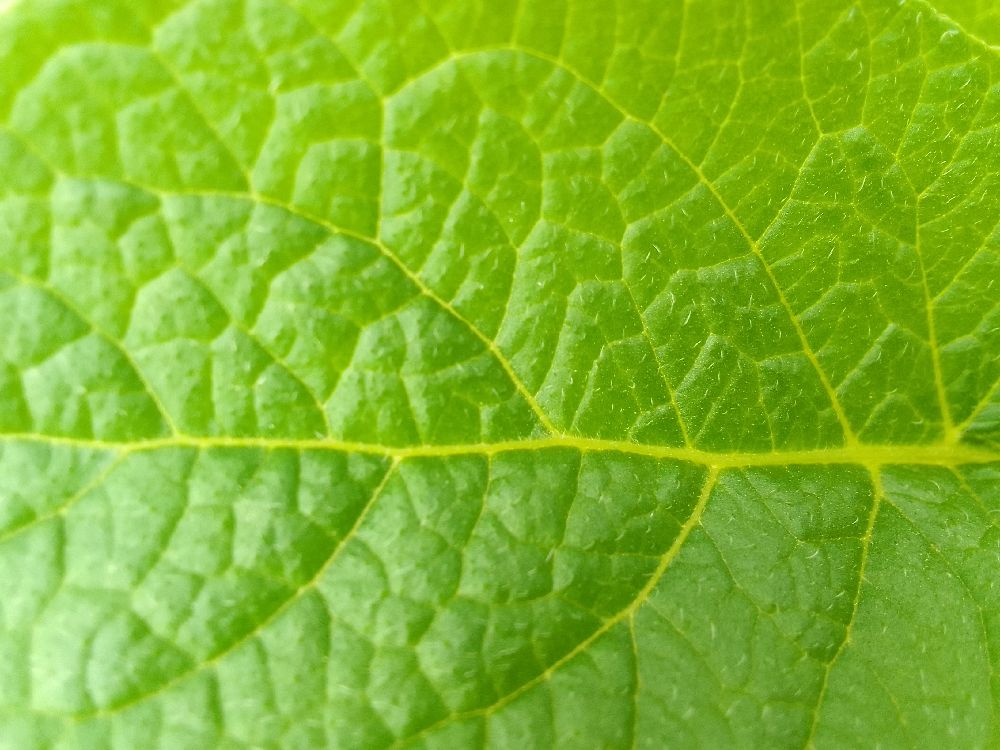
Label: Healthy